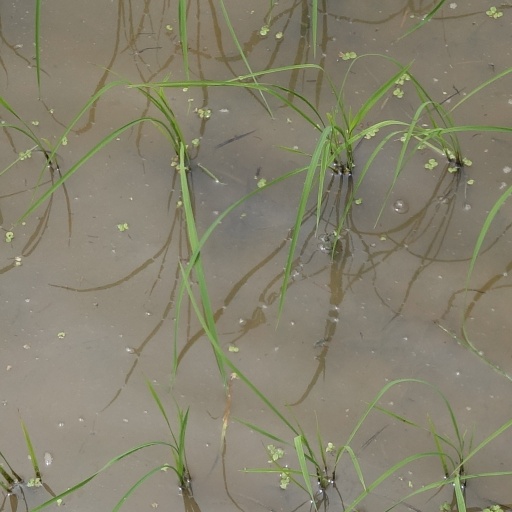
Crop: rice